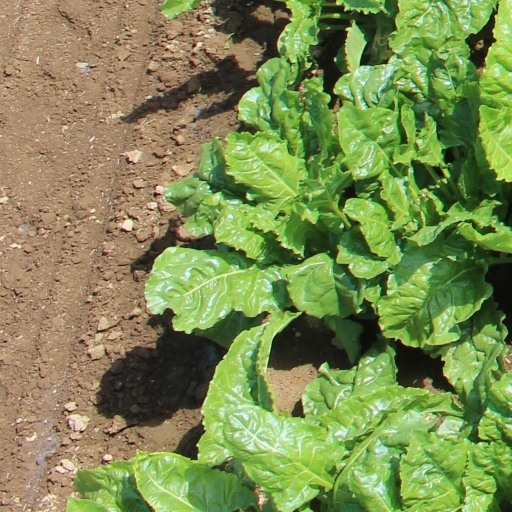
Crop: sugar beet